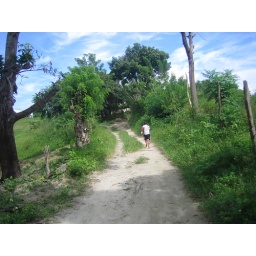
The path up the hill from my house in El Fundo